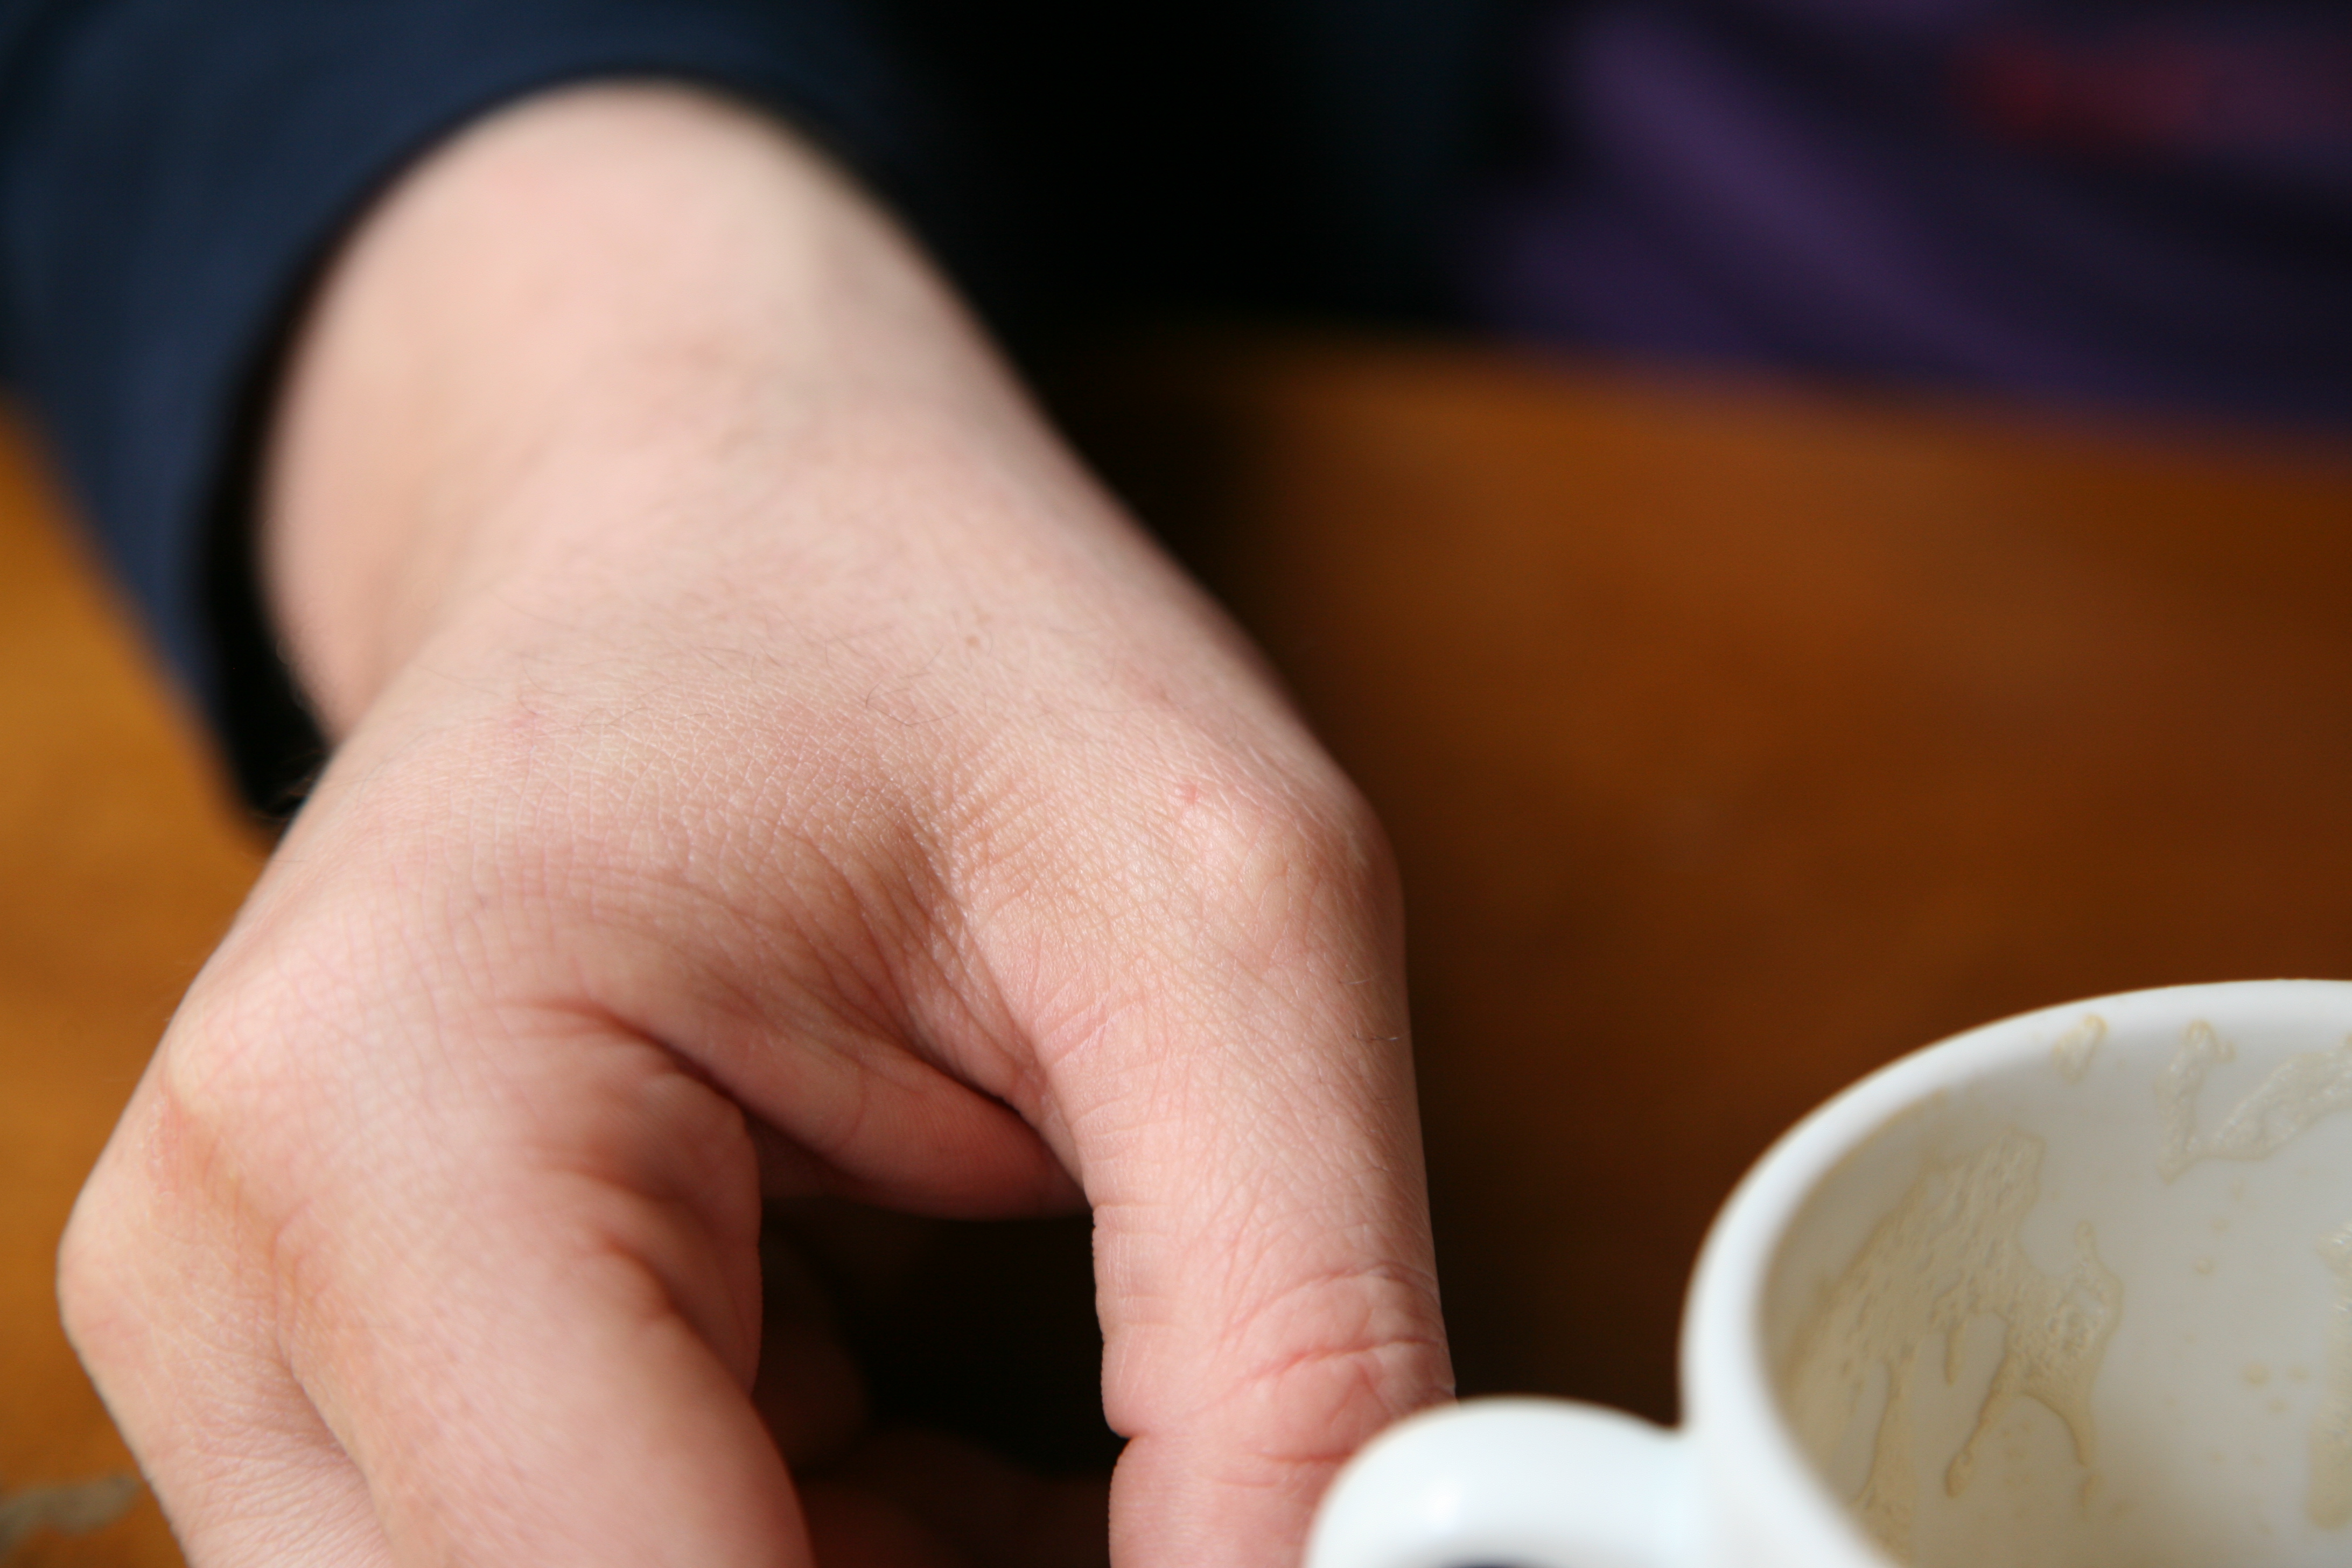
hand, leg, finger, close up, human body, skin, germany, deutschland, allemagne, berlin, sense